Kōrimoto Station (JR Kyushu)

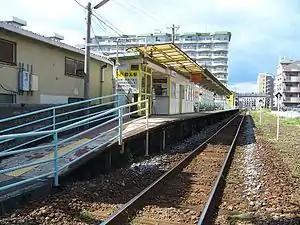
Kōrimoto Station

is a passenger railway station located in the city of Kagoshima, Kagoshima Prefecture, Japan. It is operated by JR Kyushu.